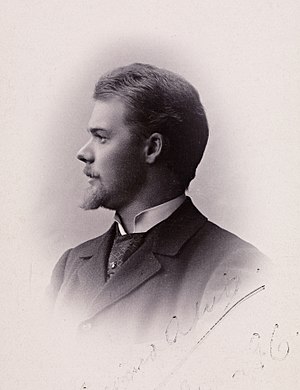
Eyvind Alnæs
Eyvind Alnæs var en norsk komponist, pianist, organist og korleder.